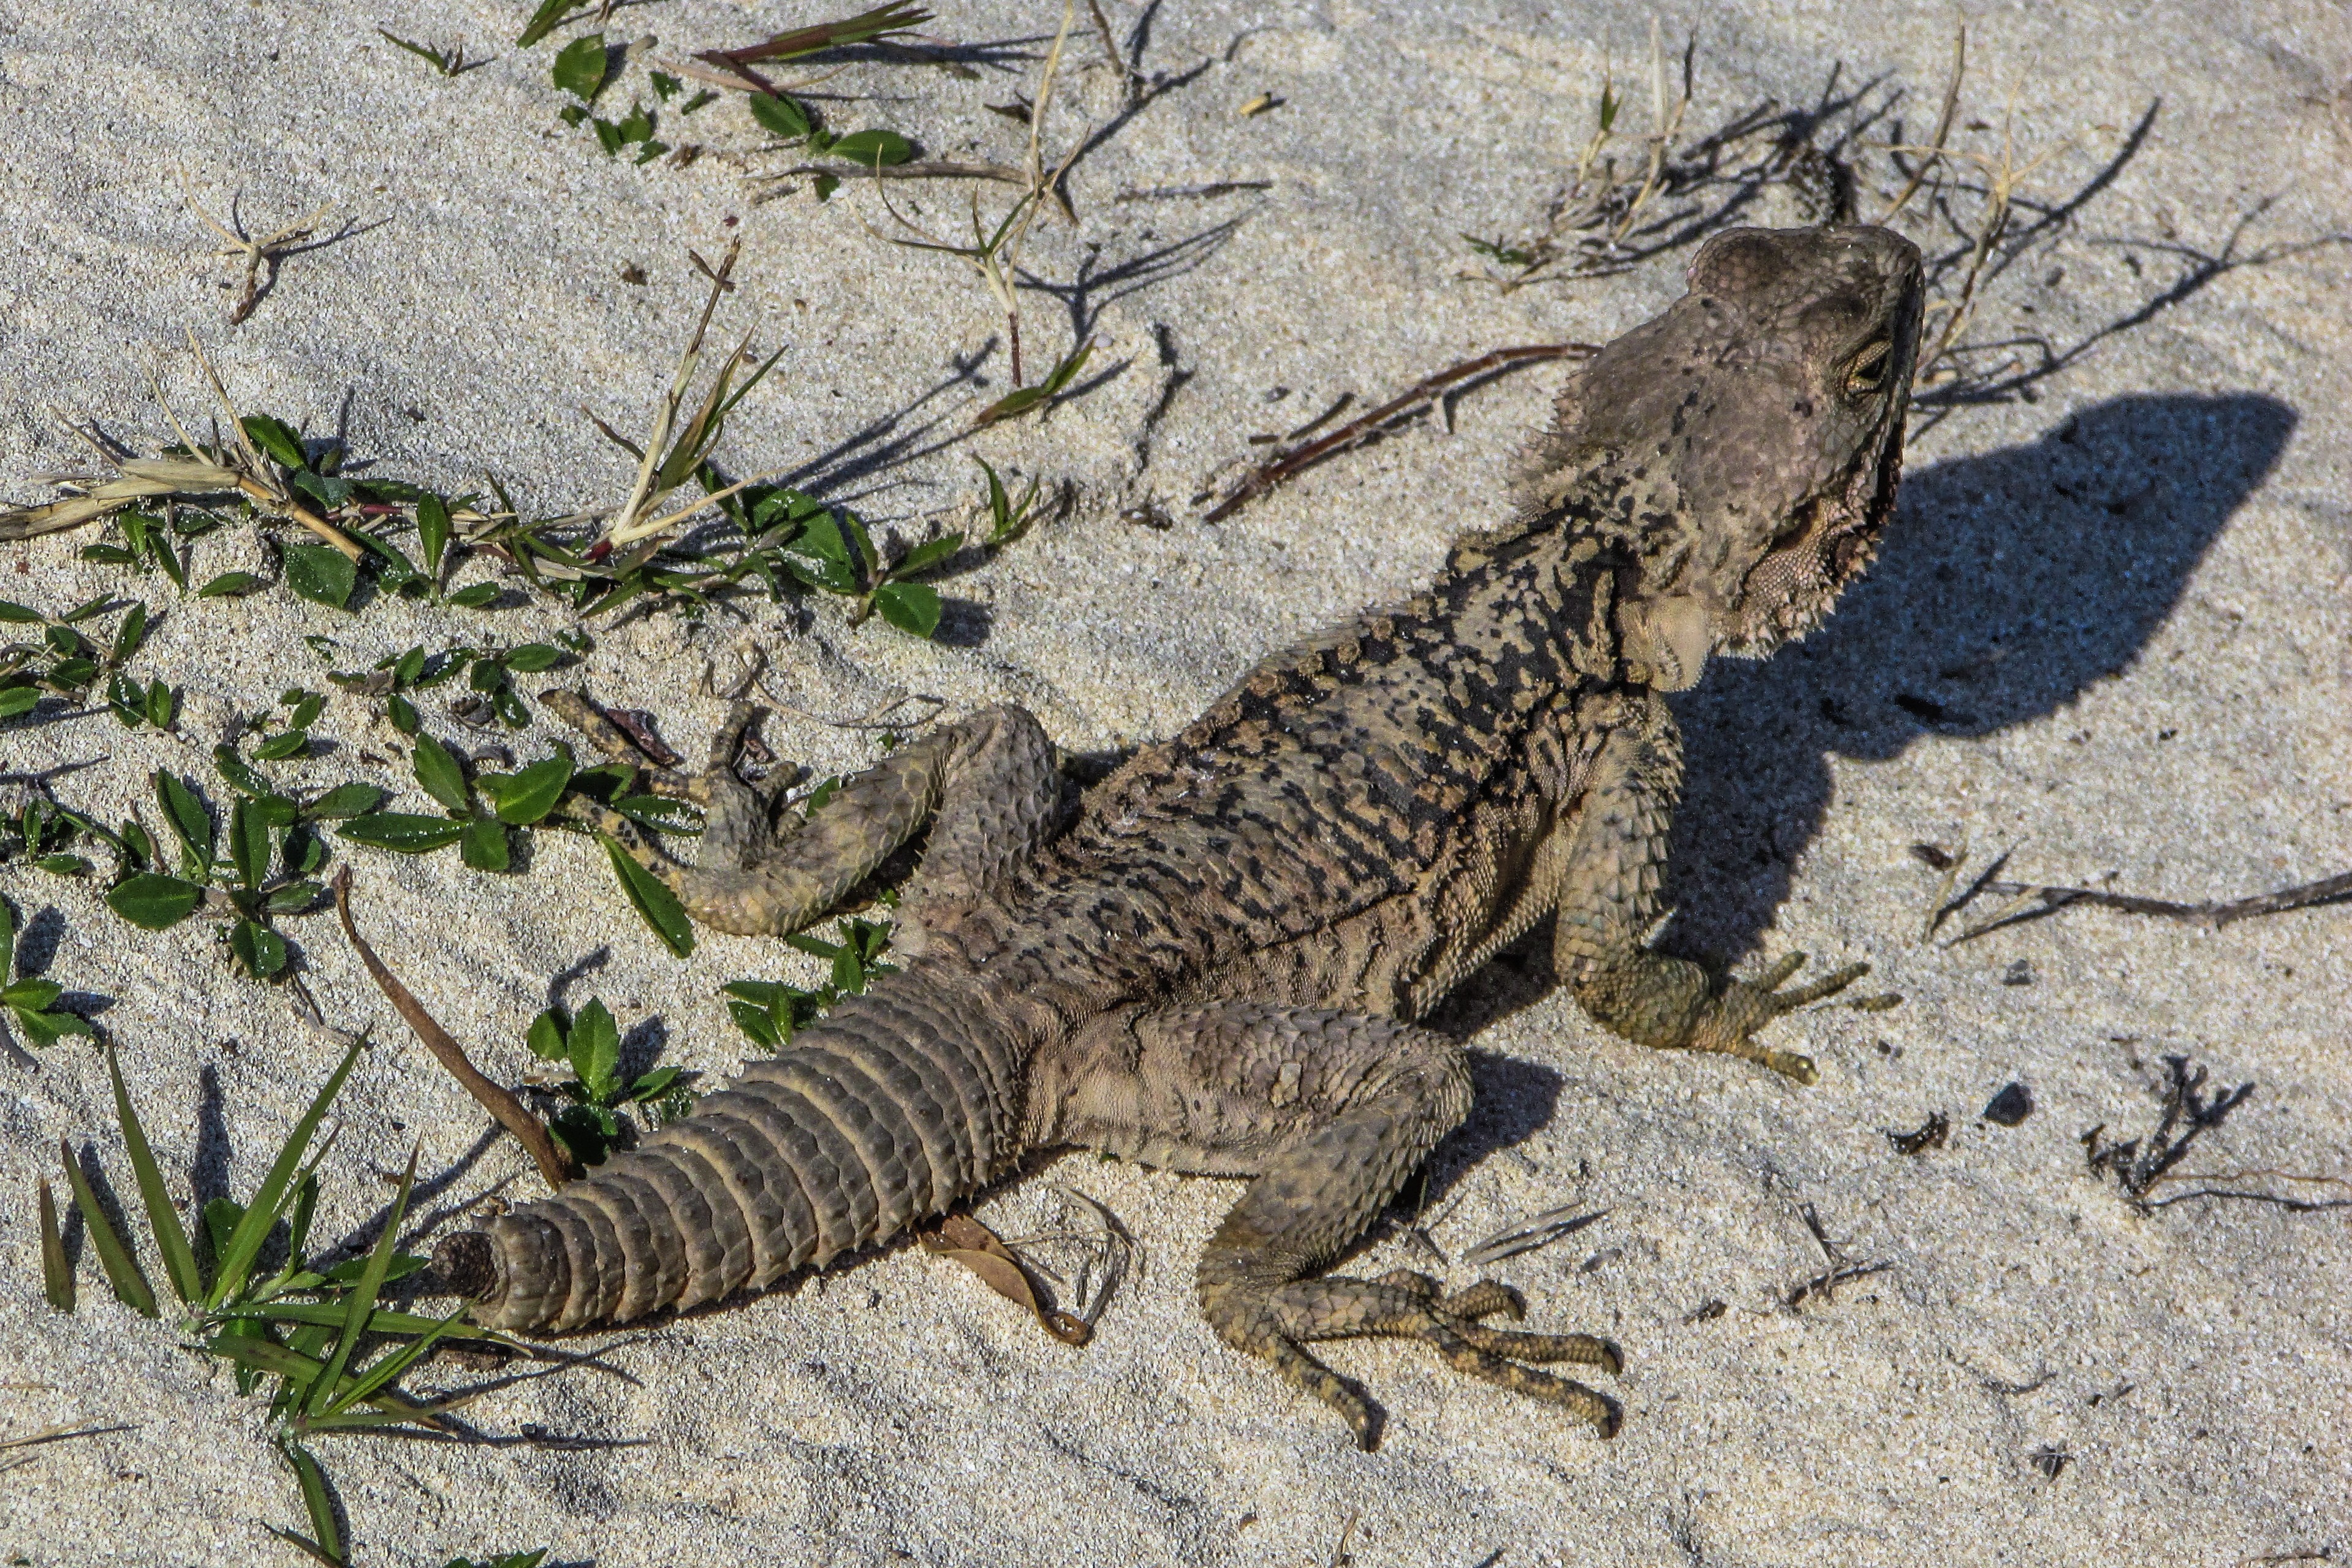
nature, animal, wildlife, reptile, iguana, fauna, lizard, crocodile, herpetology, vertebrate, adaptation, species, cyprus, kurkutas, crocodilia, scaled reptile, nile crocodile